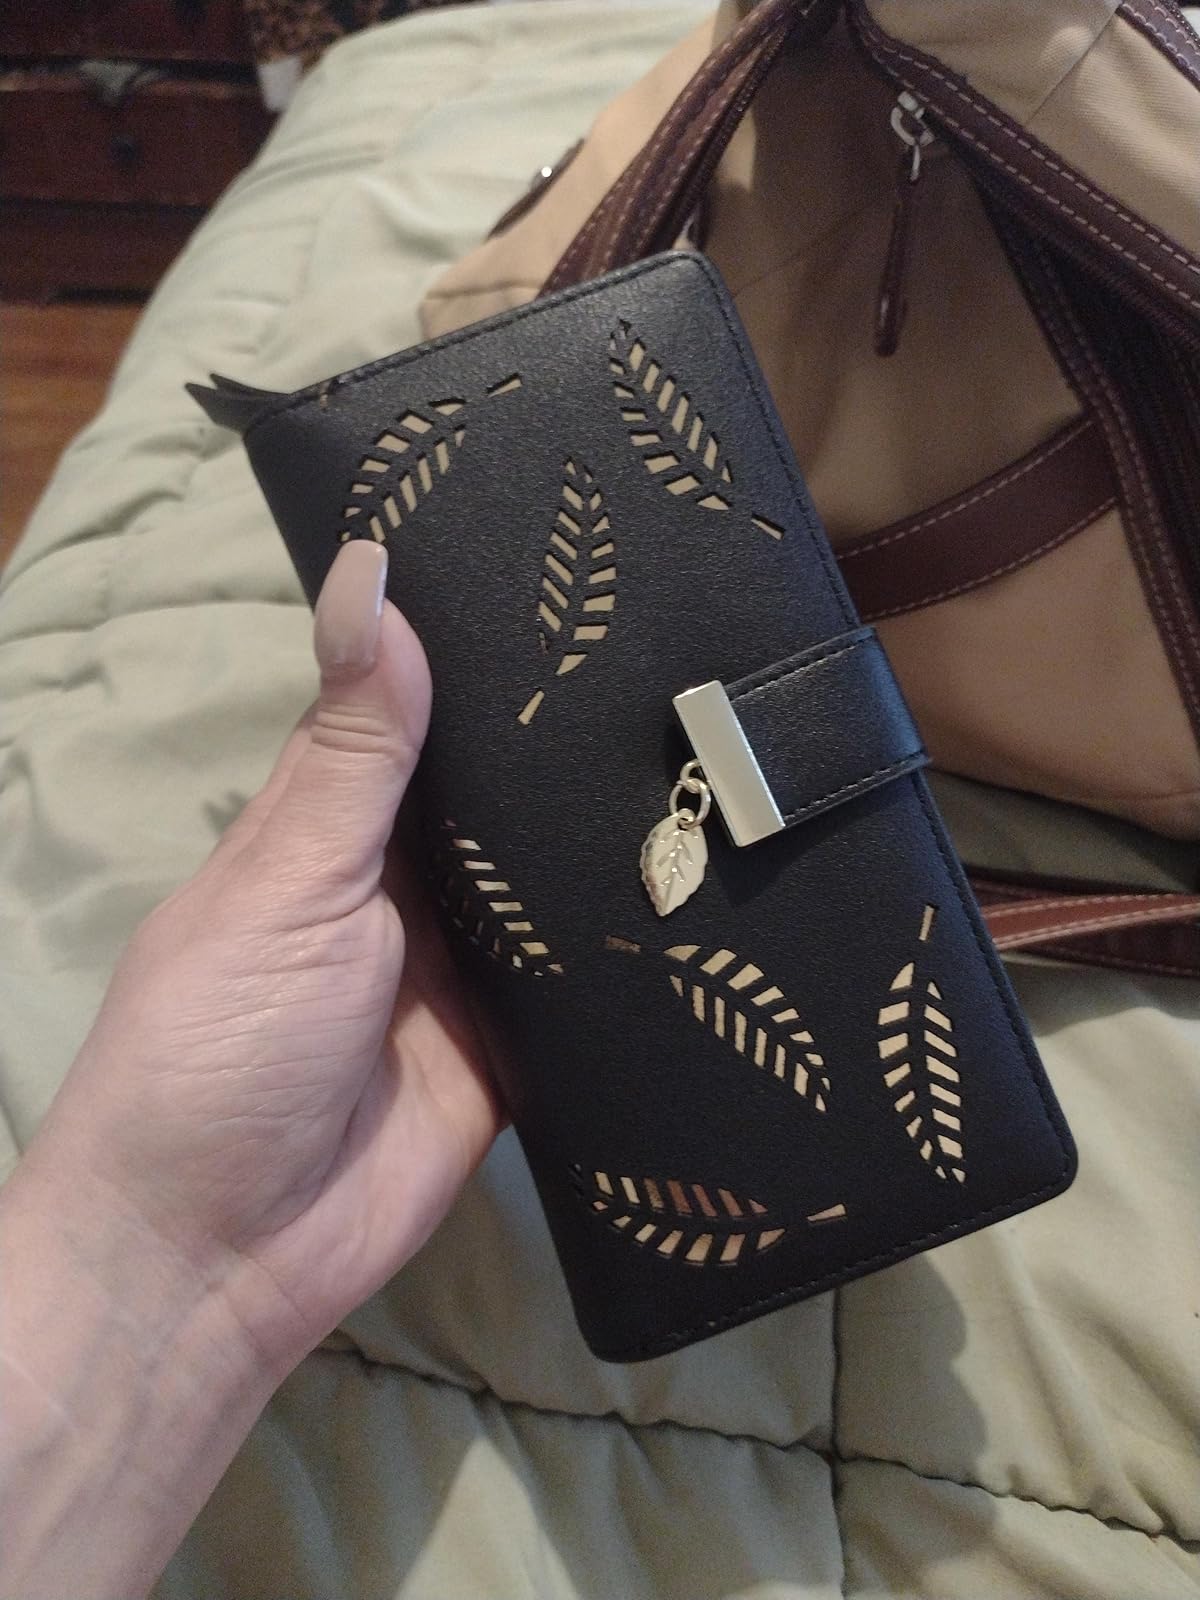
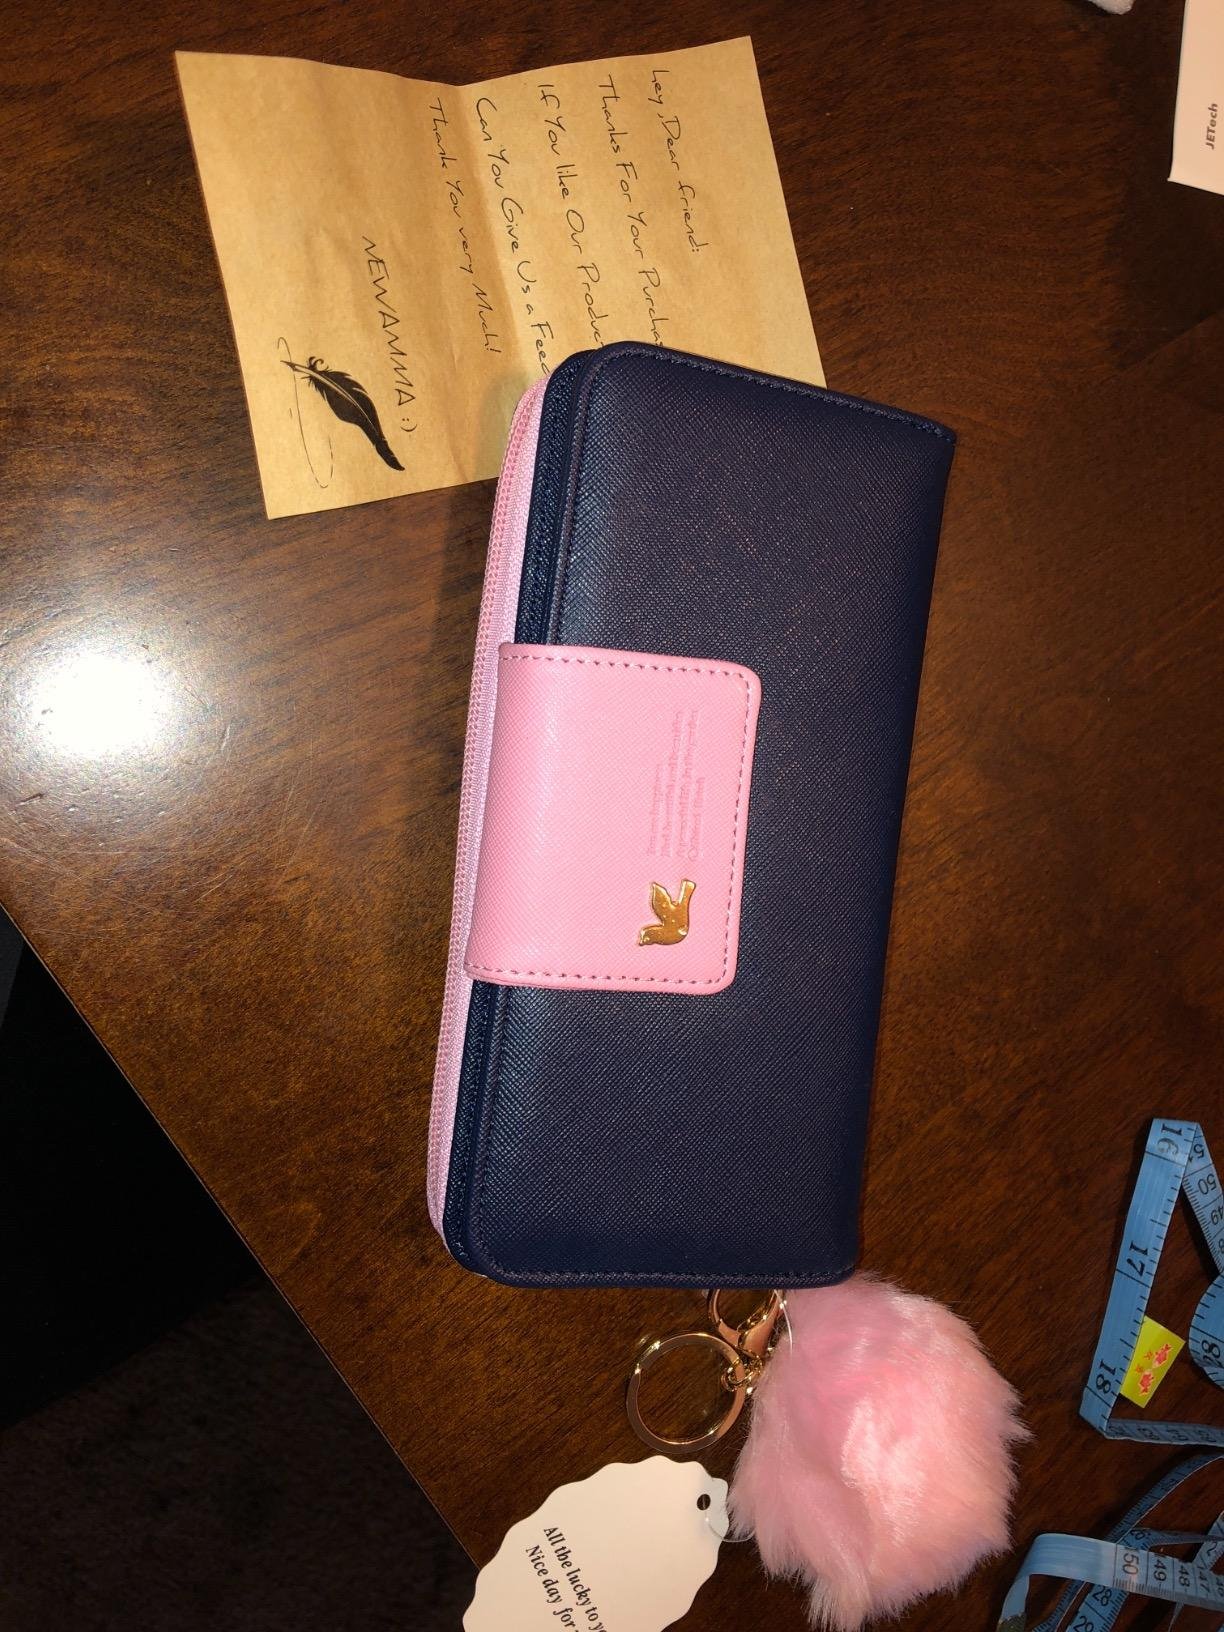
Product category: accessories_handbag
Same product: no